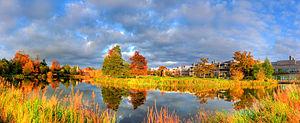
Le centre Sanger ou Wellcome Trust Sanger Institute, est un institut de recherche de génomique. Créé en 1992 et financé par le Wellcome Trust et le Medical Research Council, il a joué un rôle important dans le séquençage et l'analyse du génome humain.